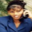
Label: woman